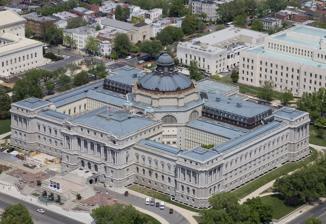
Building: Thomas Jefferson Building
Country: United States of America
Year built: 1897
Oldest building of the Library of Congress in Washington, D.C. Thomas Jefferson Building The Thomas Jefferson Building at the Library of Congress in April 2007 Location within the District of Columbia General information Architectural style Beaux-Arts Town or city Washington, D.C. Country United States Construction started 1890 Completed 1897 Design and construction Architect(s) John L. Smithmeyer Paul J. Pelz Edward Pearce Casey Other information Public transit access Capitol South , Union Station , Washington Union Station Library of Congress U.S. National Historic Landmark Added to NRHP December 21, 1965 The Thomas Jefferson Building , also known as the Main Library , is the oldest of the Library of Congress buildings in Washington, D.C. Built between 1890 and 1897, it was initially known as the Library of Congress Building . In 1980, the building was named in honor of Thomas Jefferson (1743-1826), a Founding Father , the principal author of the Declaration of Independence , and the third U.S. president . In 1815, the purchase of Jefferson's book collection formed a core foundation for the library's collection. The building is located on First Street, S.E. between Independence Avenue and East Capitol Street in the federal national capital city of Washington, D.C. , across from the United States Capitol on Capitol Hill . It is adjacent to the library's additional buildings in the Library of Congress complex, the John Adams Building (built in the 1930s ) across Second Street, and the James Madison Memorial Building (built in the 1970s ) across Independence Avenue to the south. The building is designed in the Beaux-Arts and elaborate decorative version of Classical Revival styles of architecture , and is known for its classicizing façade and elaborately decorated interior. The building's primary architect was Paul J. Pelz , who initially began work on the building in partnership with John L. Smithmeyer , and was subsequently succeeded by Edward Pearce Casey during the last few years of construction. In addition, Bernard Green was also a consulting engineer and architect (later worked on the Mississippi State Capitol of 1901-1903, in Jackson ). In 1965, in recognition of the prominent monumental structure and building's historical significance, it was designated a National Historic Landmark (lists maintained by the National Park Service of the United States Department of the Interior ). Design The Main Reading Room View of the Thomas Jefferson Building's west façade The Great Hall and a view of the building's first and second floors, featuring Minerva mosaic John L. Smithmeyer and Paul J. Pelz won the competition for the architectural plans of the library in 1873. The start of the project was delayed by U.S. congressional debates until a vote on the project was held in 1886. In 1888, Smithmeyer was dismissed and Pelz became the lead architect. Pelz was himself dismissed in 1892 and replaced by Edward Pearce Casey , the son of Brig. Gen. Thomas Lincoln Casey , Chief of the U.S. Army Corps of Engineers , who at the time was in charge of the building's construction. While Smithmeyer was instrumental in securing the commission, Pelz appears to have been the main designer of the building and oversaw most of the exterior work. Bernard Green, the superintendent of construction, and Casey are credited for the completion of the interiors and the artistic supervision of the building's unique decorative program. The Library opened to the public in 1897 and the finishing work was completed in 1898. The Thomas Jefferson Building contains some of the richest public interiors in the United States. The building represents a compendium of the work of classically trained American sculptors and painters of the " American Renaissance ", in programs of symbolic content that exhibited the progress of civilization, personified in Great Men and culminating in the American official culture of the Gilded Age ; the programs were in many cases set out by the Librarian of Congress , Ainsworth Rand Spofford . The central block is broadly comparable to the Palais Garnier in Paris, a similarly ambitious expression of triumphant cultural nationalism in the Beaux-Arts style that had triumphed at the World's Columbian Exposition in Chicago, 1893. On the exterior, sculptured portrait heads that were considered typical of the world's races were installed as keystones on the main storey's window arches. The second-floor portico of the front entrance facing the U.S. Capitol features nine prominent busts of Great Men as selected by Ainsworth Rand Spofford in accordance with Gilded Age ideals. From left to right when one faces the building, they are Demosthenes (portico north side), Ralph Waldo Emerson , Washington Irving , Johann Wolfgang von Goethe , Benjamin Franklin , Thomas Babbington Macaulay , Nathaniel Hawthorne , Sir Walter Scott and Dante Alighieri (portico south side). The sculptors were Herbert Adams , Jonathan Scott Hartley and Frederick W. Ruckstull . The Court of Neptune Fountain centered on the entrance front invites comparison with the Trevi Fountain ; its sculptor was Roland Hinton Perry . The copper dome, originally gilded, was criticized at the structure's completion, as too competitive with the national Capitol Building. Originally, the dome over the Main Reading Room was intended to be less than 70 ft tall to avoid this critique, however Casey and Green increased the size of the dome to 195 ft and covered it with 23 carat gold leaf. History Library of Congress building, c. 1902 Needing more room for its increasing collection, the Library of Congress under Librarian Ainsworth Rand Spofford suggested to the Congress that a new building be built specifically to serve as the American national library . Prior to this the Library existed in a wing of the Capitol Building . The new building was needed partly because of the growing Congress, but also partly because of the Copyright Law of 1870, which required all copyright applicants to send to the Library two copies of their work. This resulted in a flood of books, pamphlets, maps, music, prints and photographs. Spofford had been instrumental in the enactment of this law. After Congress approved construction of the building in 1886, it took eleven years to complete. The building opened to the public on November 1, 1897, met with wide approval and was immediately seen as a national monument. The building name was changed on June 13, 1980, to honor former U.S. President Thomas Jefferson , who had been a key figure in the establishment of the Library in 1800. Jefferson offered to sell his personal book collection to Congress in September 1814, one month after the British had burned the Capitol in the War of 1812 . Inside the book tunnel Book Conveying Apparatus Prior to the 2000s, the Jefferson Building was linked to the Capitol Building by a purpose built book tunnel. This housed an electric "book conveying apparatus" that could transport volumes between the two buildings at 600 feet per minute. A portion of the book tunnel was destroyed to make room for the underground Capitol Visitor Center, which opened in 2008. Capitol Page School Senate , House and Supreme Court pages formerly attended school together in the Capitol Page School located on the attic level above the Great Hall. Upon the separation of the programs (and the closure of the Supreme Court Page Program), the schools split. Senate Pages now attend school in the basement of their dormitory. The House Page Program was closed in August 2011. A small suite in the northwest corner of the attic level remains home to the official office of the Poet Laureate of the United States . Coolidge Auditorium The Elizabeth Sprague Coolidge Auditorium, which opened in October 1925, has been home to more than 2,000 concerts, primarily of classical chamber music, but occasionally also of jazz, folk music, and special presentations. Some performances make use of the Library's extensive collection of musical instruments and manuscripts. Most of the performances are free and open to the public. Elizabeth Sprague Coolidge was a wealthy patron of the arts and was no relation to Calvin Coolidge , who, coincidentally, was President of the United States at the time the Coolidge auditorium was established. Art According to the Records of the Columbia Historical Society , Bernard Green, who played an important role on the interior design of the building, viewed the interior art as necessary "to fully and consistency carry out the monumental design and purpose of the building". Art and sculptures can be found in and throughout the Jefferson Building. Representatives of the National Sculpture Society met with Casey and Green during the building's construction to select the sculptors for the Library's statues and figures. In 1894, 20 American sculptors were extended commissions and 19 accepted. In total, more than fifty American painters and sculptors produced commissioned works of art. The Main Reading Room, circular in shape, is surrounded by eight giant marble columns that are each decoratively topped with a large statue of a female figure. The 8 statues each represent different aspects of knowledge and are symbols of civilization, including: Religion, Commerce, History, Art, Philosophy, Poetry, Law, and Science. Pendentives rest above each symbolic statue, with a quote from a notable author/work relating to each aspect. Additionally, there are 16 bronze statues on raised balustrades overlooking the floor of the Main Reading Room. These statues "pay homage to men whose lives symbolized the thought and activity represented by the plaster statues." The subjects were chosen by Ainsworth Rand Spofford , Librarian of Congress from 1864 to 1897. Details of each of the symbolic and portrait statues are included in the table below. Statue Type Description Sculptor Religion Symbolic The statue of Religion is holding a flower, which symbolizes "the lesson of God revealed in nature". The pendentive resting above this statue is a quote from Micah 6:8 that reads "What doth the Lord require of thee, but to do justly, and to love mercy, and to walk humbly with thy God?". Theodore Baur Moses , Hebrew Moshe Portrait (Religion) Moses was a Hebrew prophet and leader, responsible for leading the Exodus of the Israelites from Egypt and transcribing the Ten Commandments atop Mount Sinai . Charles Henry Niehaus Saint Paul, the Apostle Portrait (Religion) Saint Paul the Apostle was an early Christian religious leader in the first century A.D., responsible for spreading the teachings of Jesus and forming early Christian communities. John Donoghue Commerce Symbolic The statue of Commerce wears a wreathed crown of olive leaves and is holding a Yankee schooner and a miniature locomotive in her hands. The pendentive resting above this statue includes a quote from Dudley North that reads "We taste the spices of Arabia yet never feel the scorching sun which brings them forth.". John Flanagan Christopher Columbus Portrait (Commerce) Columbus was a Genoese explorer and navigator whose travels across the Atlantic Ocean paved the way for the colonization of the Americas . Paul Wayland Bartlett Robert Fulton Portrait (Commerce) Fulton was an American engineer and inventor. He successfully commercialized the steamboat. Edward C. Potter History Symbolic The pendentive resting above this statue includes a quote from Alfred Tennyson that reads "One God, one law, one element, and one far-off divine event, to which the whole creation moves.". Daniel Chester French Herodotus Portrait Herodotus was an ancient Greek historian and author of the first great narrative history produced in the ancient world, the History of the Greco-Persian Wars . Daniel Chester French Edward Gibbon Portrait Gibbon was an English historian and author of The History of the Decline and Fall of the Roman Empire. Charles Henry Niehaus Art Symbolic The pendentive resting above this statue includes a quote from James Russell Lowell that reads "As one lamp lights another, nor grows less, so nobleness enkindleth nobleness.". Franois M.L. Tonetti-Dozzi Michelangelo Portrait Michelangelo was a Florentine sculptor, painter, architect, and poet during the Renaissance period. Paul Wayland Bartlett Ludwig van Beethoven Portrait Beethoven was a German composer and pianist of classical music. Theodore Baur Philosophy Symbolic The pendentive resting above this statue includes a quote from Francis Bacon that reads "The inquiry, knowledge, and belief of truth is the sovereign good of human nature.". Bela Lyon Pratt Plato Portrait Plato was an Athenian philosopher, founder of Platonism and the Academy . John J. Boyle Francis Bacon Portrait Bacon was a philosopher during the Scientific Revolution, known for his study of natural philosophy and the scientific method . John J. Boyle Poetry Symbolic The pendentive resting above this statue includes a quote from John Milton that reads "Hither, as to their fountain, other stars repairing, in their golden urns draw lights.". John Quincy Adams Ward Homer Portrait Homer is an ancient Greek poet who is attributed as the author of the Odyssey and the Iliad . Louis Saint-Gaudens William Shakespeare Portrait Shakespeare was an English playwright, poet and author. Frederick MacMonnies Law Symbolic The pendentive resting above this statue includes a quote from Richard Hooker that reads "Of Law there can be no less acknowledged than that her voice is the harmony of the world.". Paul Wayland Bartlett Solon Portrait Solon was an Athenian statesmen and lawmaker, credited with laying the foundation for Athenian democracy. Fredrick Wellington Ruckstull James Kent Portrait Kent was an American jurist, New York legislator and legal scholar. George Bissell Science Symbolic The pendentive resting above this statue includes a quote from Psalms 19:1 that reads " The heavens declare the glory of God; and the firmament showeth his handiwork.". John Donoghue Sir Isaac Newton Portrait Newton was an English physicist and mathematician who formulated the laws of motion and universal gravitation. Cyrus E. Dallin Joseph Henry Portrait Henry was an American scientist and the first Secretary of the Smithsonian Institution . Herbert Adams Art at the Thomas Jefferson Building Olin Levi Warner , tympanum representing Writing, above exterior of main entrance doors, 1896 Henry Oliver Walker , Lyric Poetry , 1896 Erotica , one of the eight panels representing literature by George Randolph Barse (1861–1938) Gari Melchers , Mural of War , 1896 Gari Melchers, Mural of Peace , 1896 Elihu Vedder , Minerva of Peace , 1896 Edward Emerson Simmons , Melpomene , 1896 Charles Sprague Pearce , Labor , 1896 Charles Sprague Pearce, Religion , 1896 Mural paintings at the corridor Mural painting, Northeastern Pavilion by Elmer E. Garnsey A portion of Edwin Blashfield 's Evolution of Civilization , located on the dome above the Main Reading Room, 1895 Ceiling of the Great Hall The Court of Neptune Fountain , 1897–98, by Roland Hinton Perry References